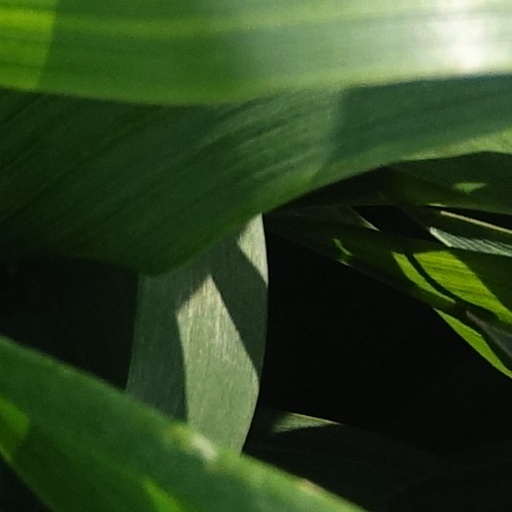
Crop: wheat